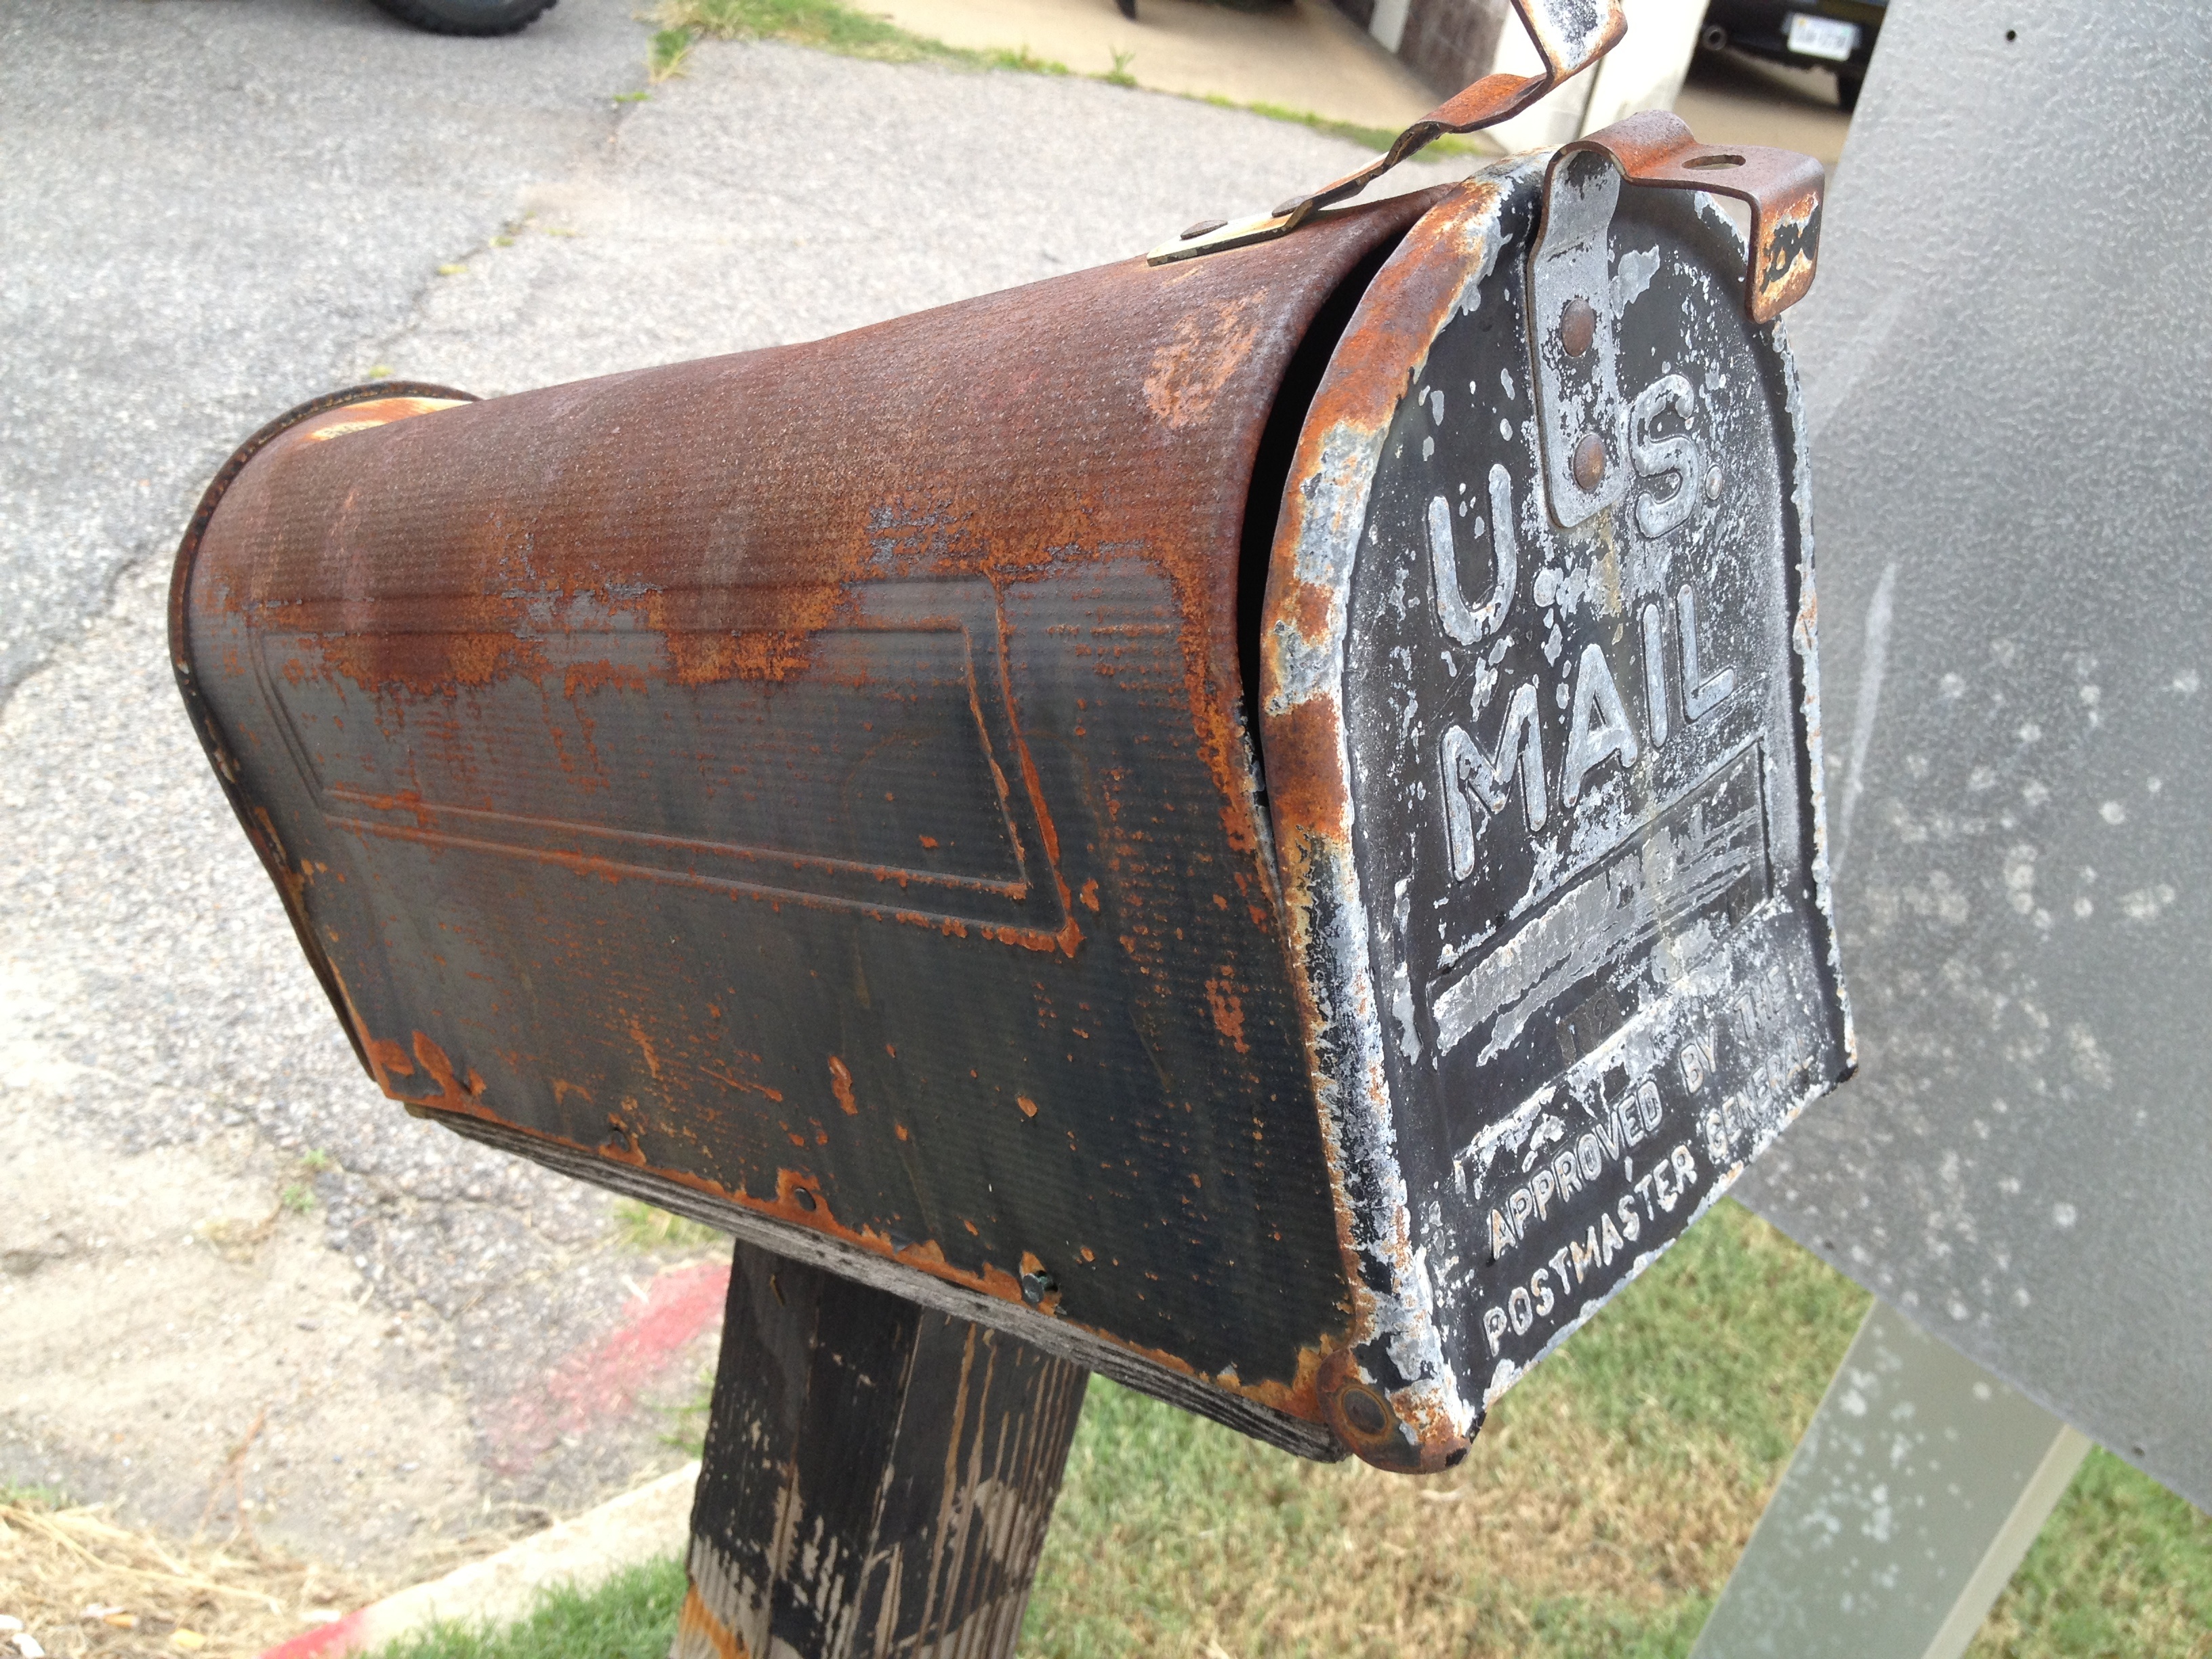
cart, vehicle, bumper, man made object, automotive exterior